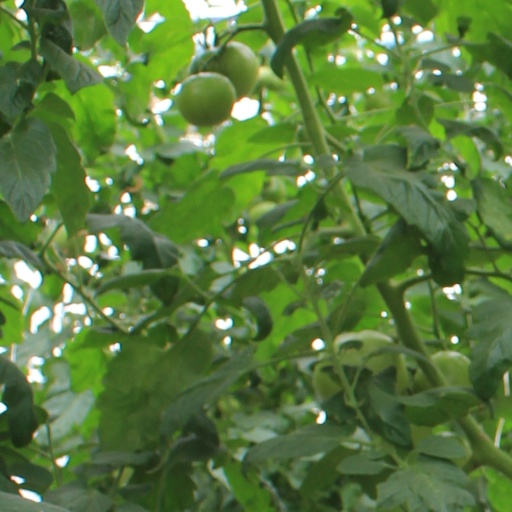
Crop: tomato